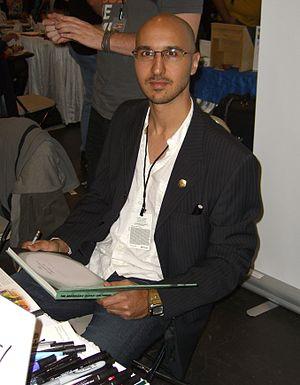
Karl Kerschl est un auteur de bande dessinée canadien travaillant pour l'industrie du comic book depuis le milieu des années 1990.